Santa Clara, Lisbon

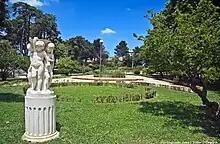

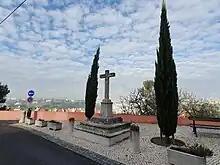

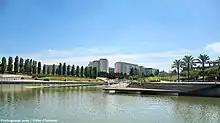

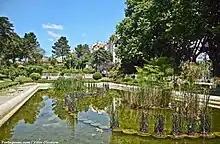

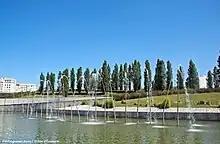

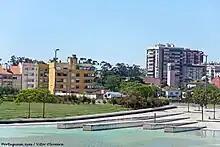
Parque Oeste, Lisbon

Due to the fact that the parish is separated from Lisbon airport by Avenida Santos e Castro, the parish is also popular amongst plane spotters.